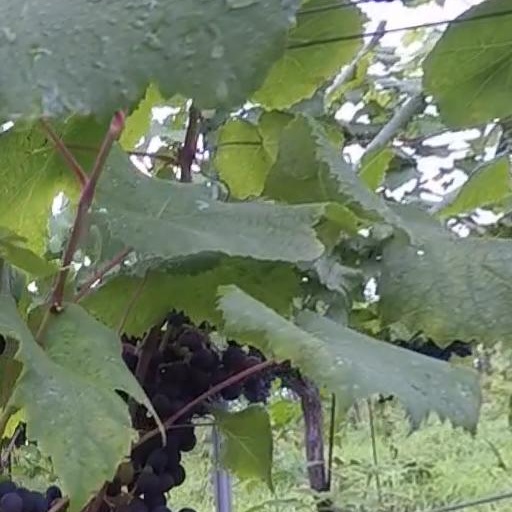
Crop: grape